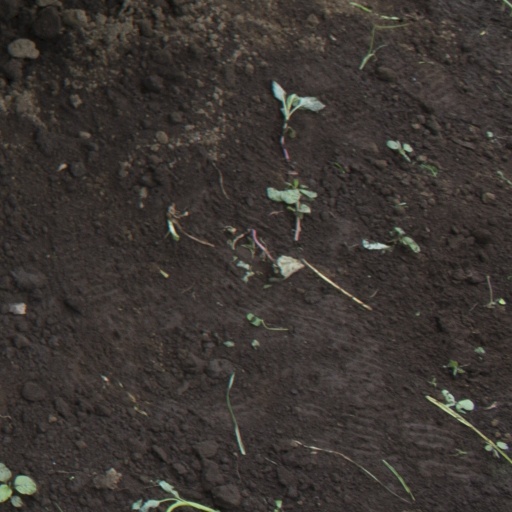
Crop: soybean